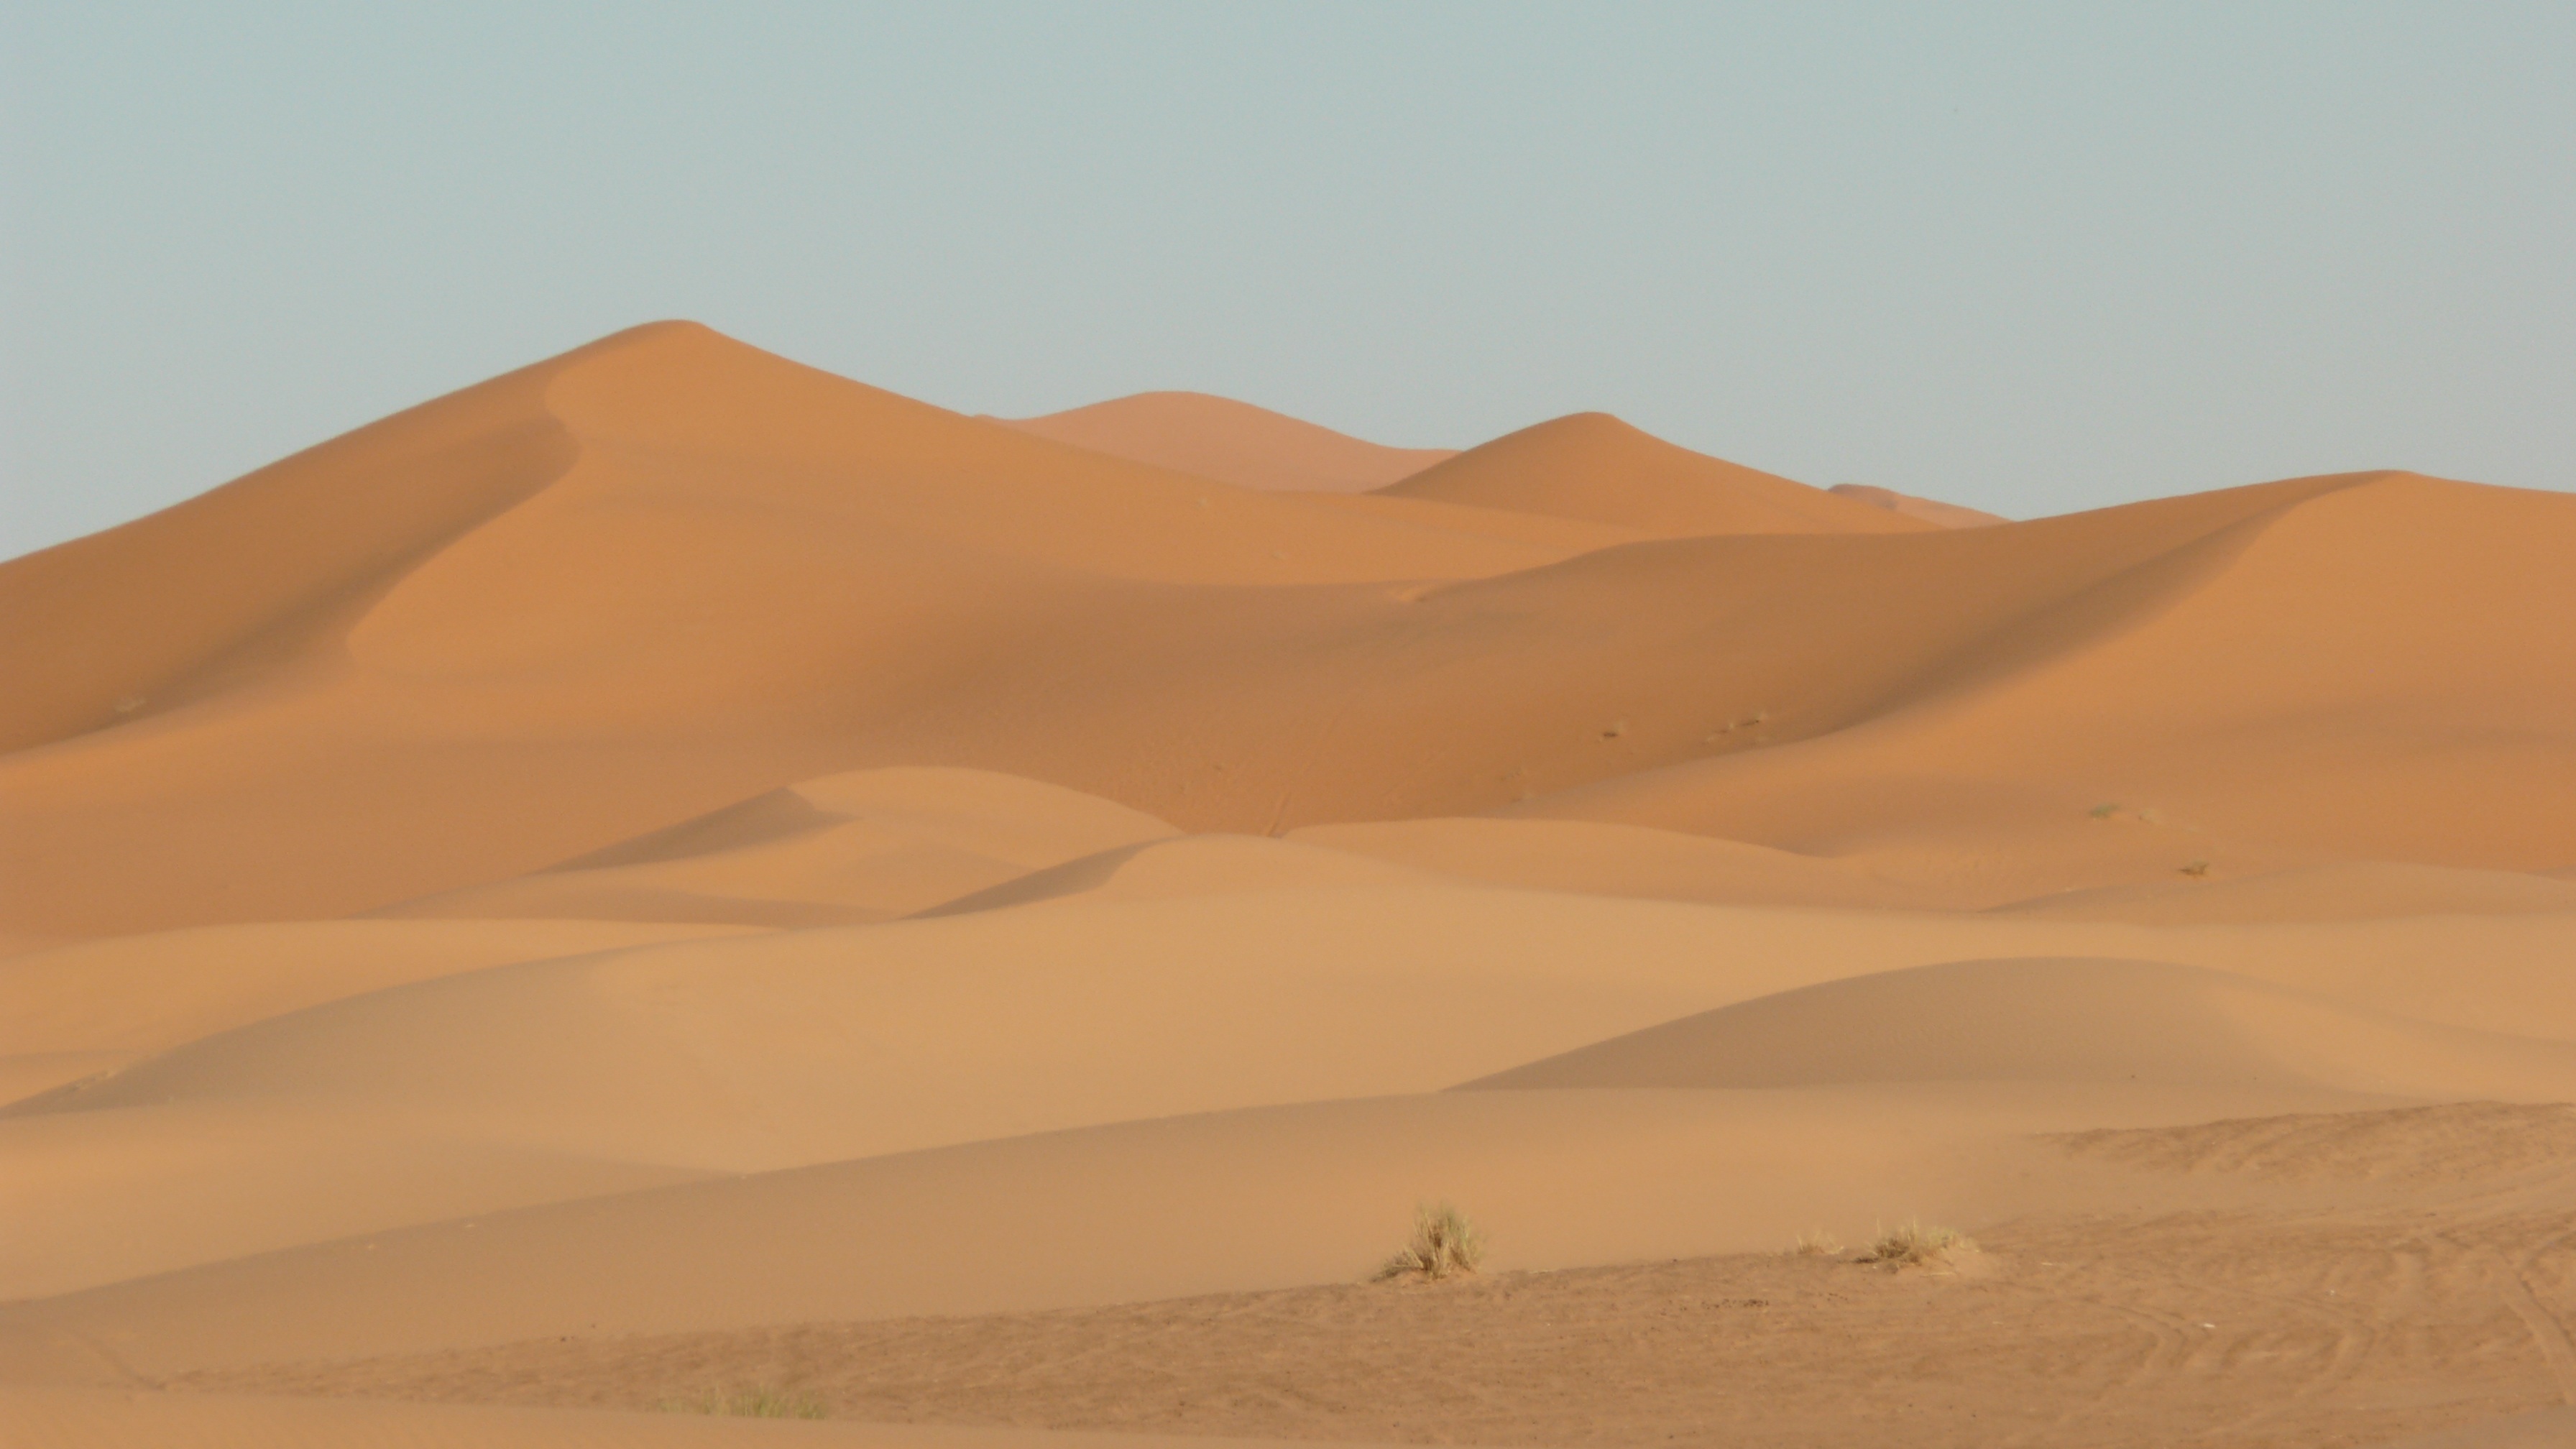
landscape, sand, desert, dune, dunes, grassland, morocco, habitat, sahara, wadi, landform, erg, sand dunes, natural environment, geographical feature, aeolian landform, singing sand